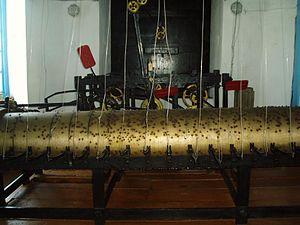
La tour penchée de Neviansk est un clocher incliné et le point de repère de la ville russe de Neviansk dans l'Oural en Russie. Achevée vers 1732, c'est un bâtiment particulièrement innovant à l'époque de sa construction, de part sa structure continue en fer et acier.